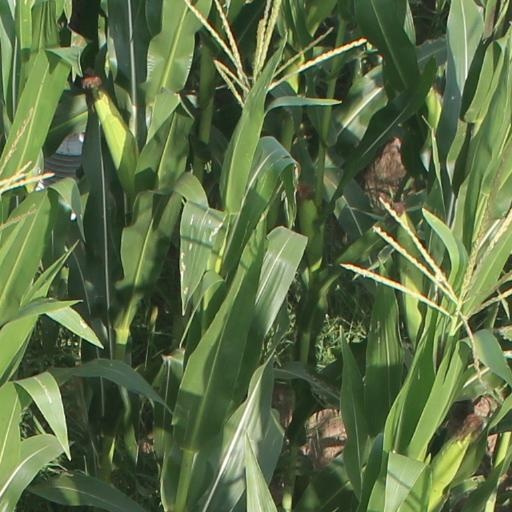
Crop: maize; corn